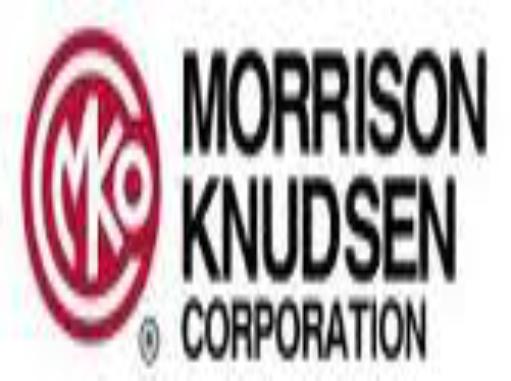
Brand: knudsen
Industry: Others